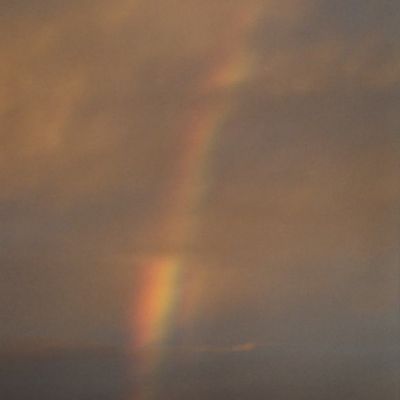
Cloud type: Altostratus (As)